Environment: real
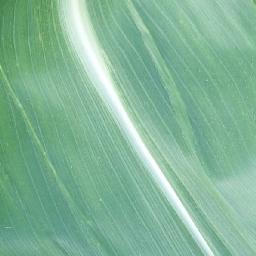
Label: healthy